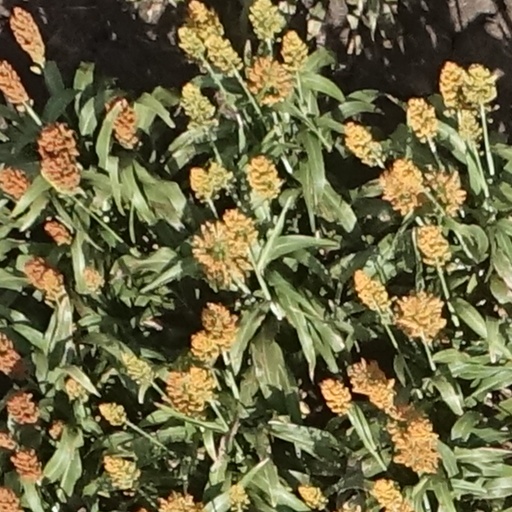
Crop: sorghum